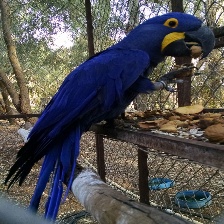
Species: HYACINTH MACAW
Scientific name: ANODORHYNCHUS HYACINTHINUS
ImageNet parent category: macaw